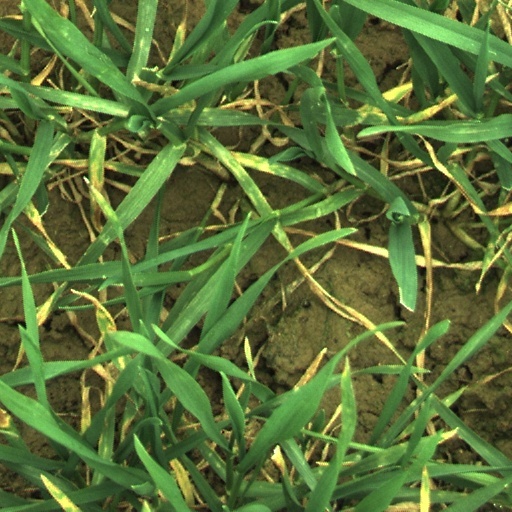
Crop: wheat